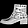
Label: Ankle boot